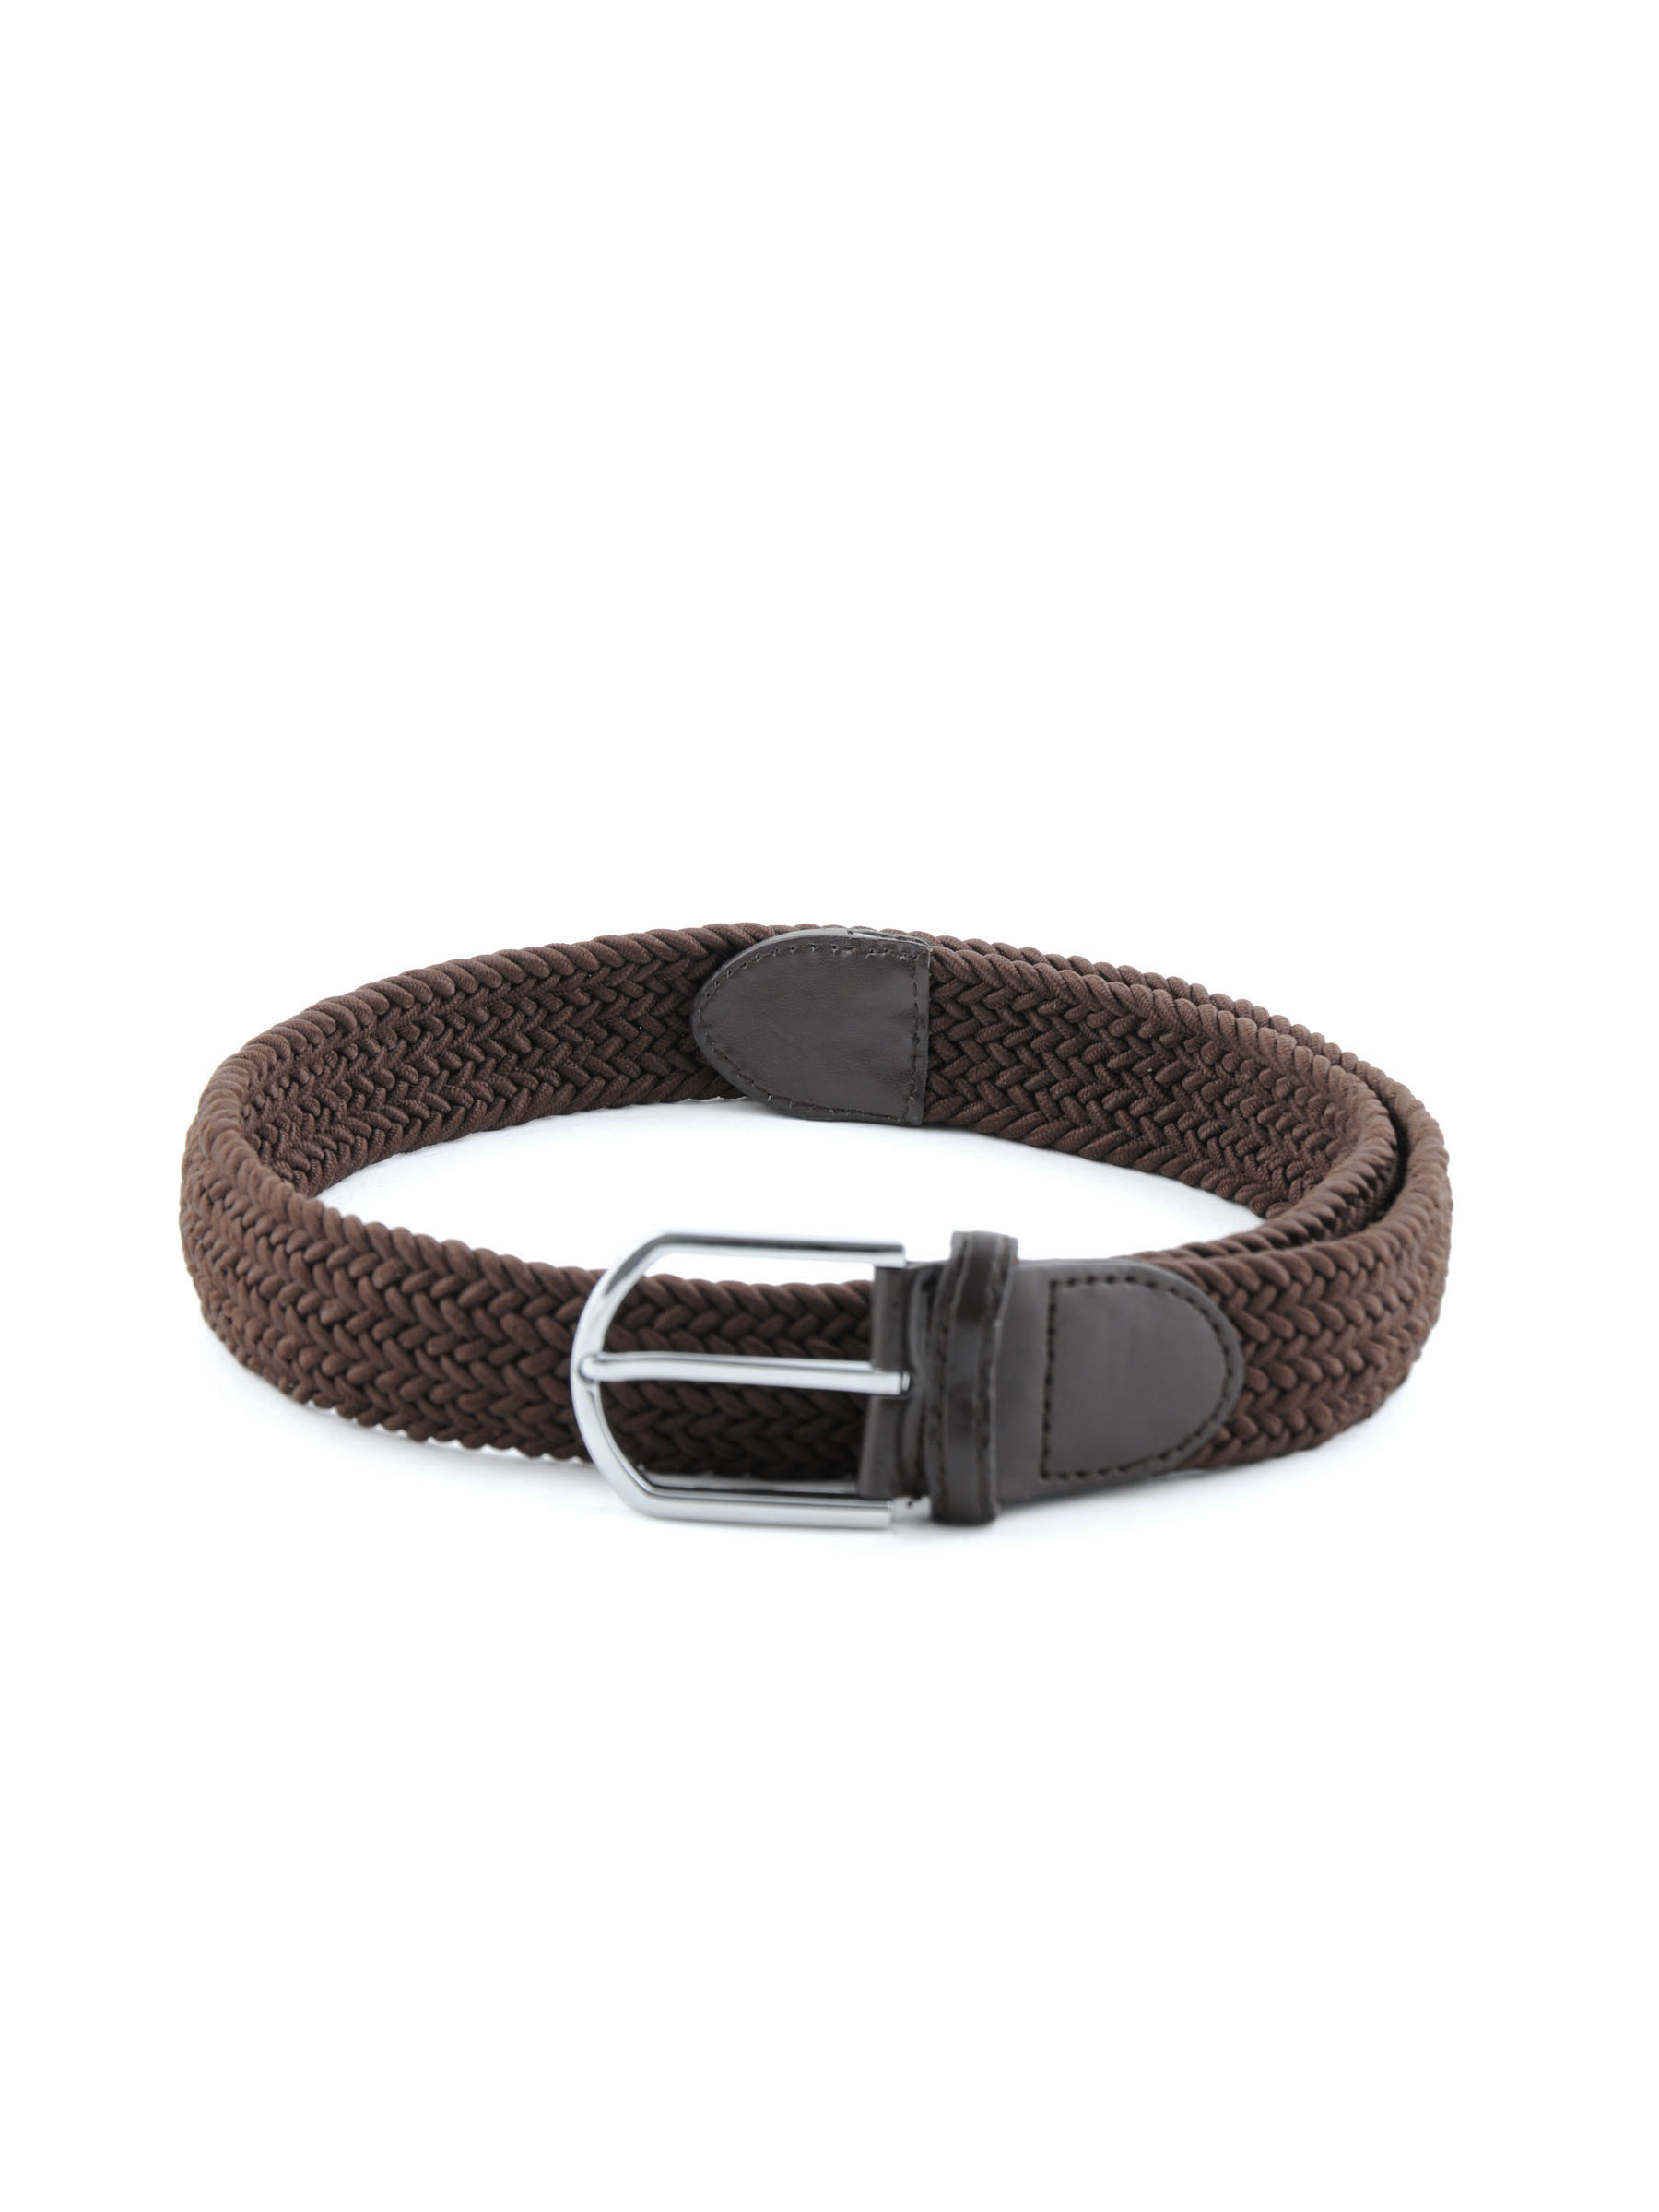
Lino Perros Women Solid Brown Belt
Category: Accessories / Belts / Belts
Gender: Women
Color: Brown
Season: Winter 2015
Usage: Casual